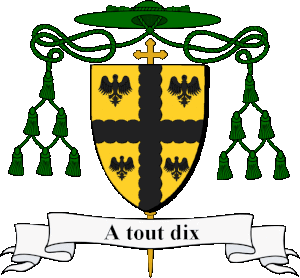
D'or à la croix engrêlée de sable, accompagnée de quatre aiglons de même